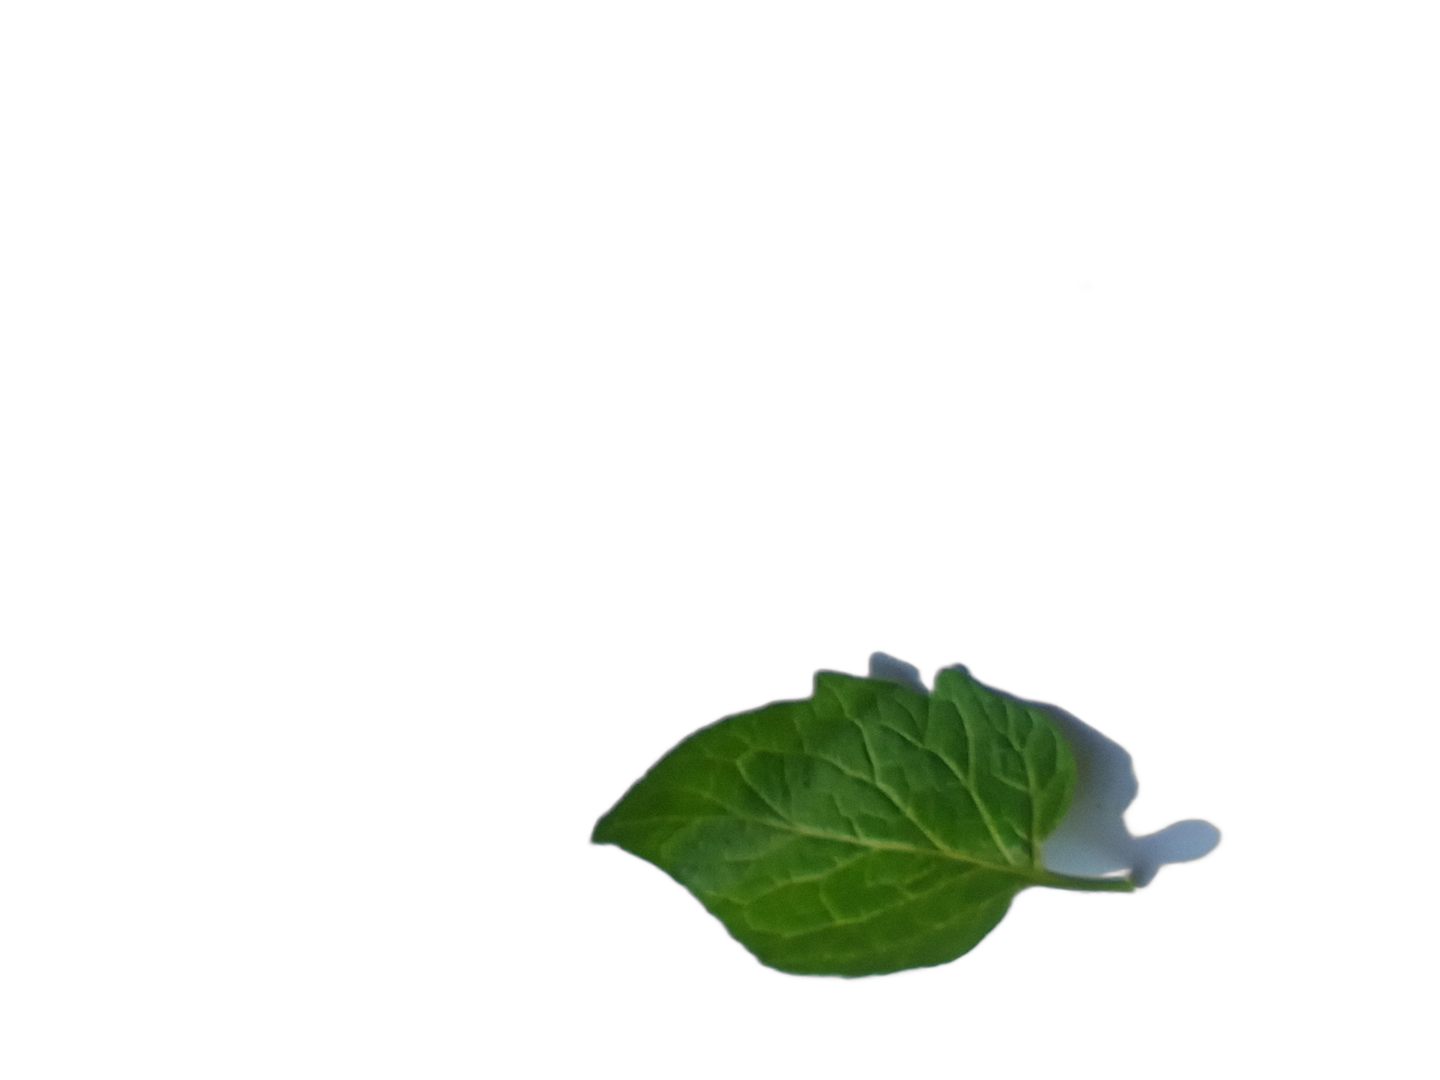
Crop: Tomato
Label: Healthy